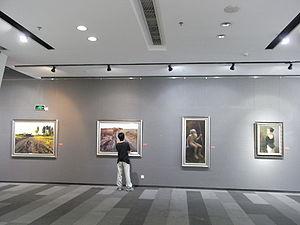
Dafen est un village suburbain situé en banlieue de Shenzhen en Chine. Il est connu pour abriter des centaines d'ateliers de copie de tableaux anciens.